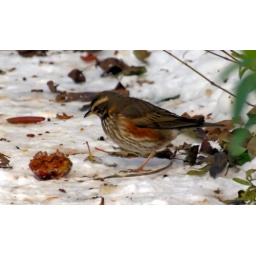
Found this bird feasting on the left over apples from our tree.These are Redwings visiting the UK